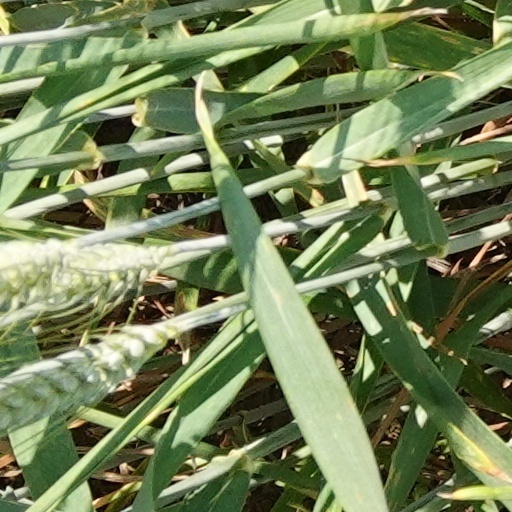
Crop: wheat